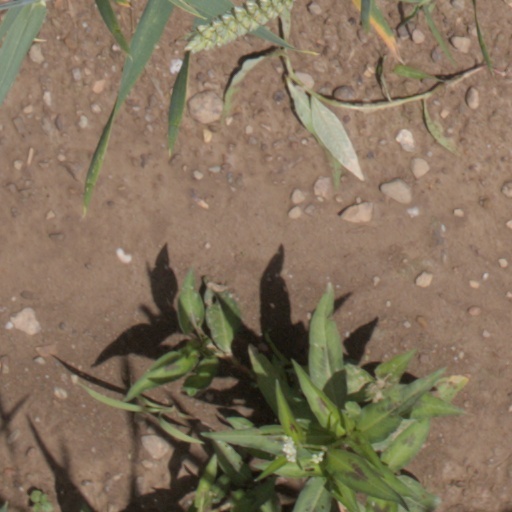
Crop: wheat